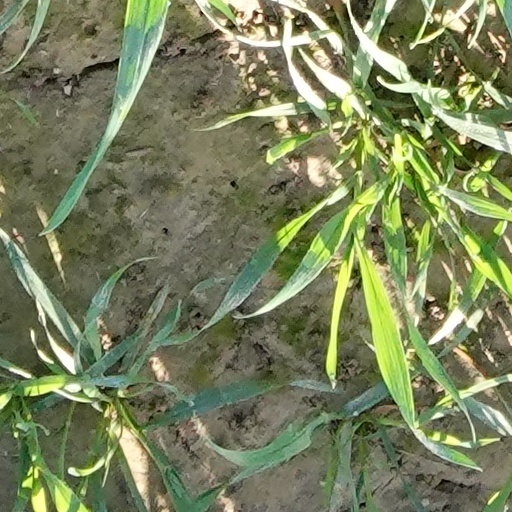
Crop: wheat